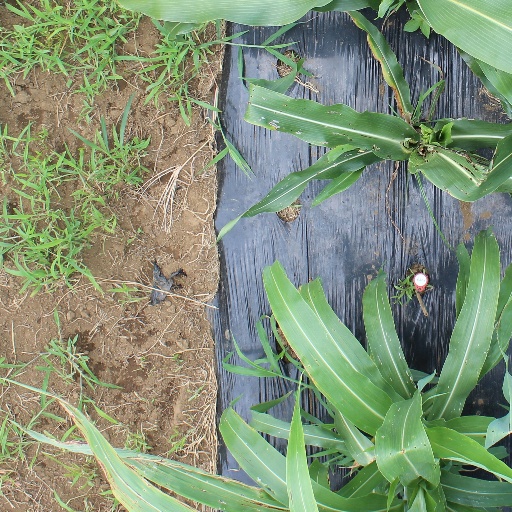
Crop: sorghum